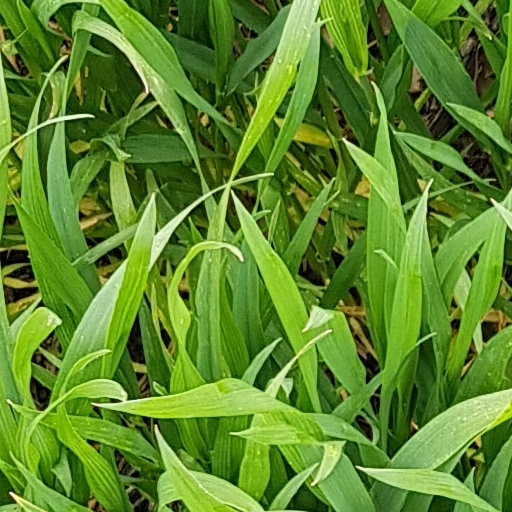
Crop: wheat